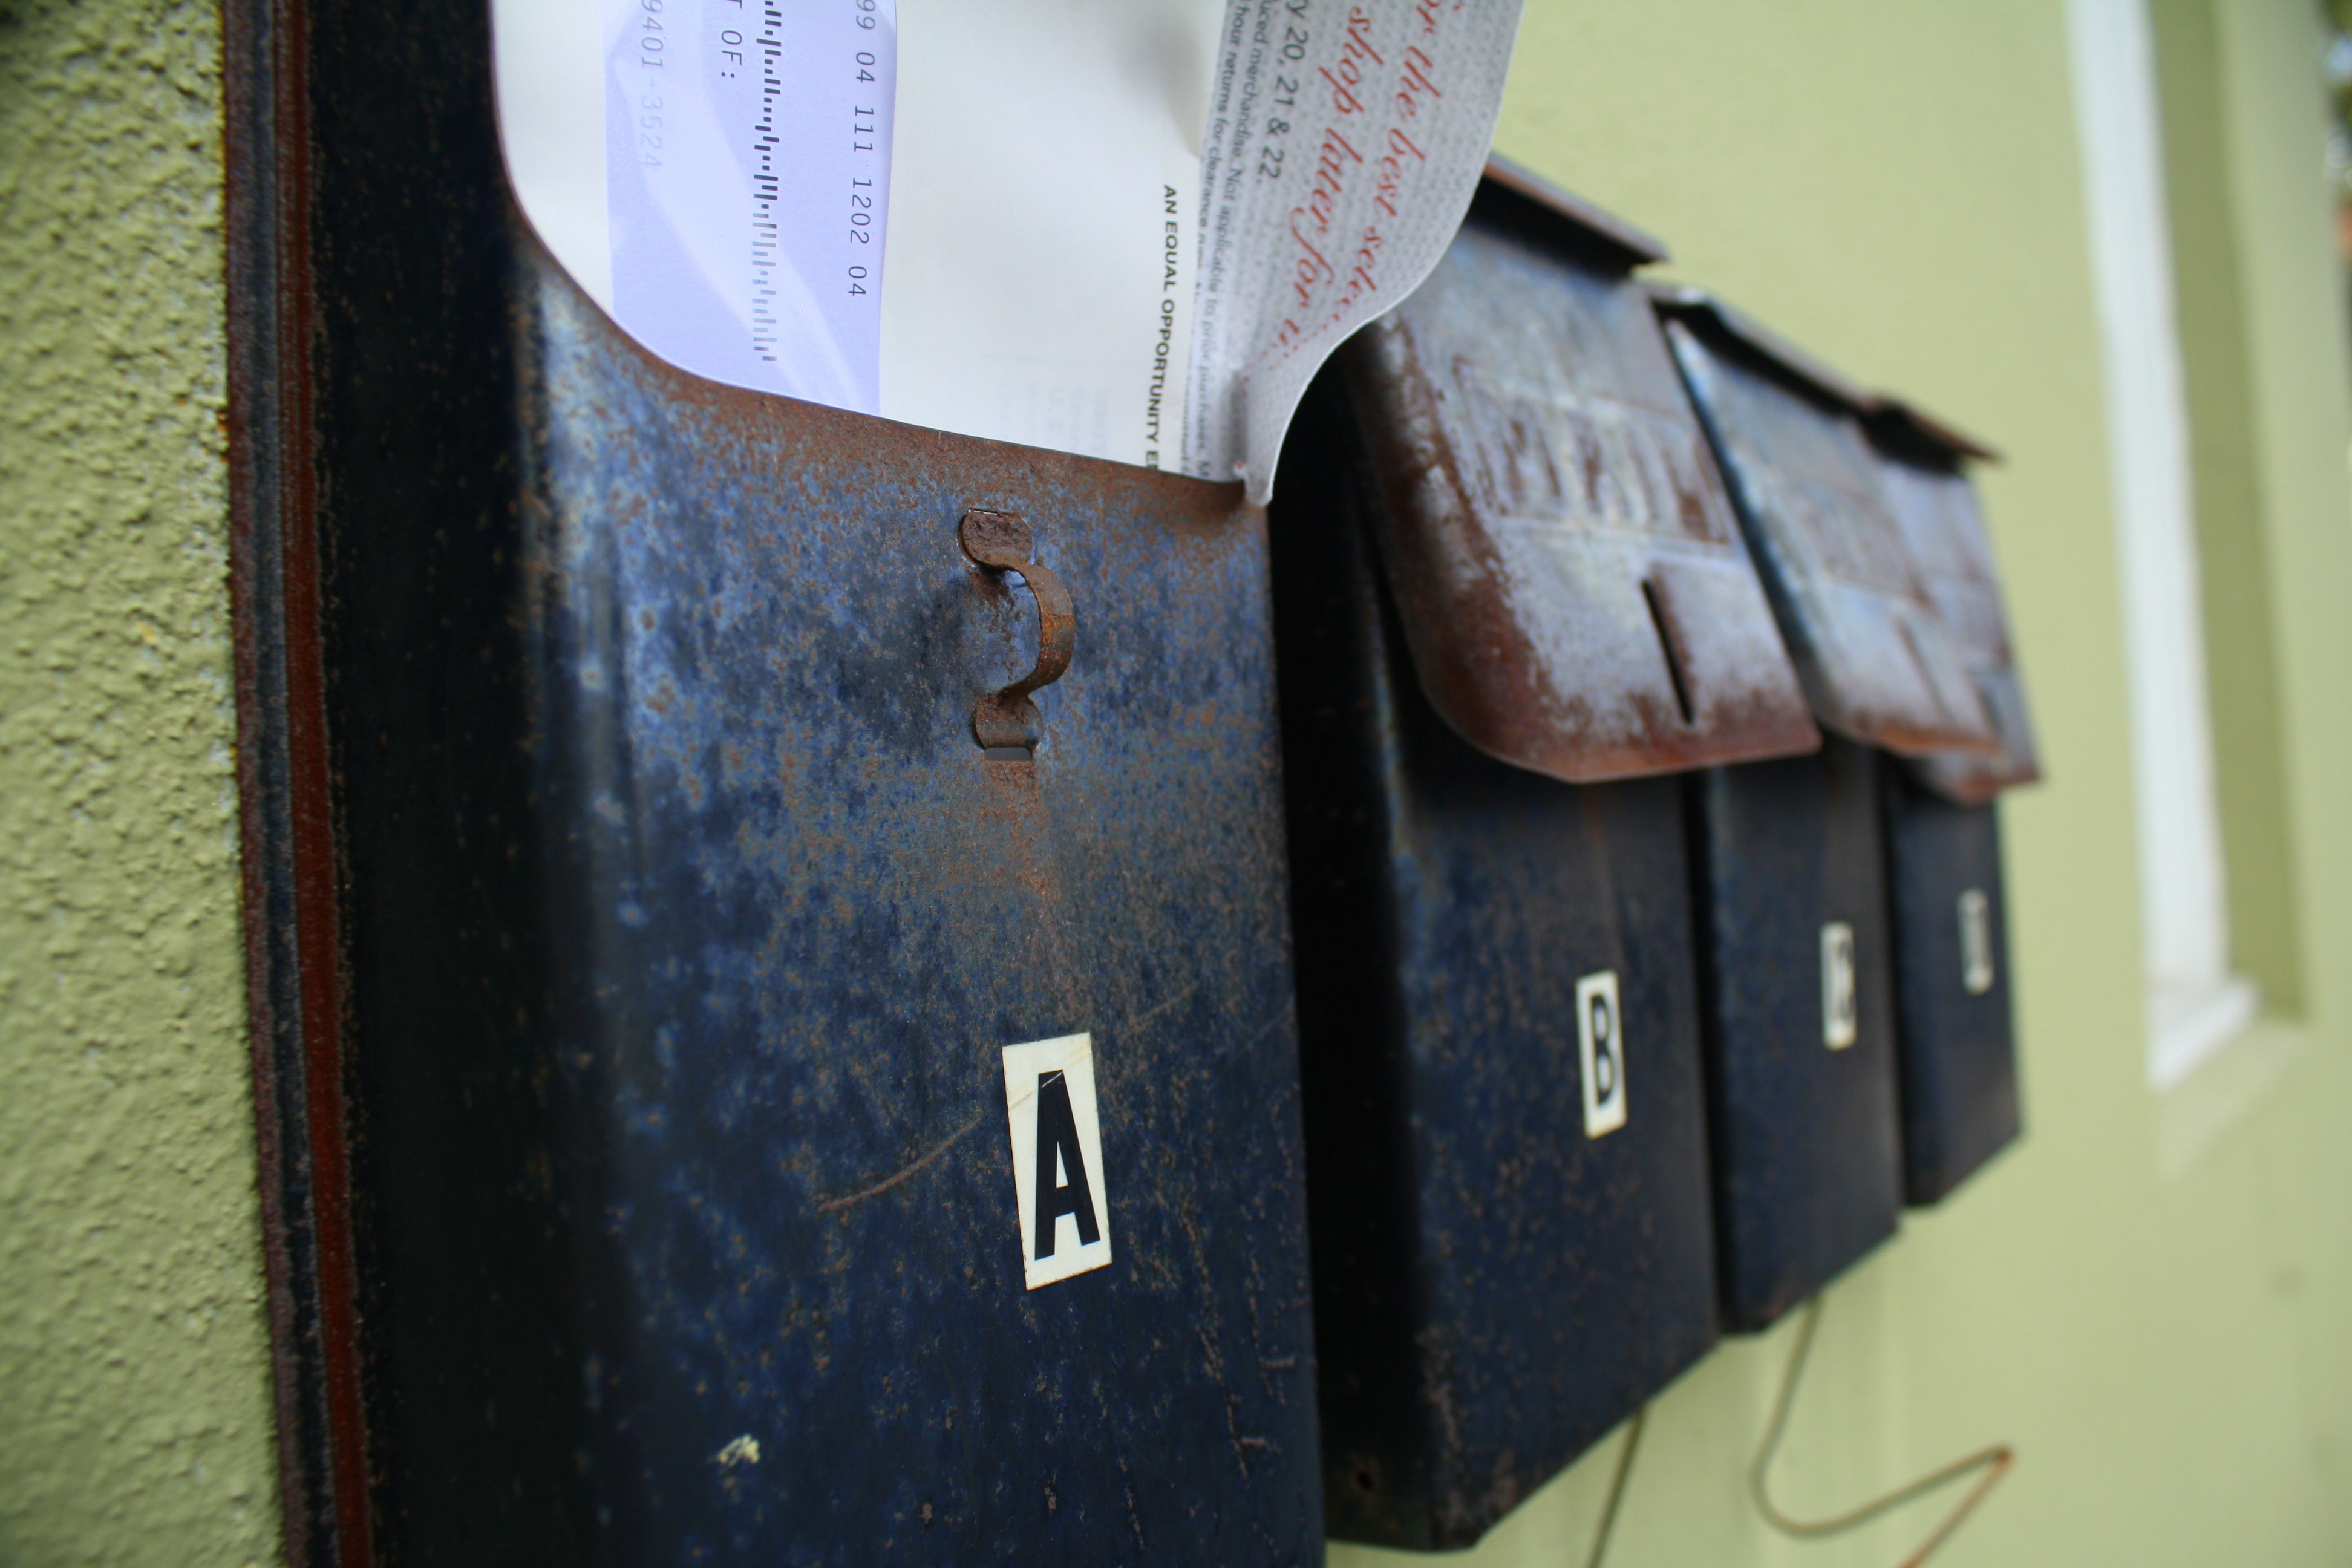
blue, clothing, brand, art, design